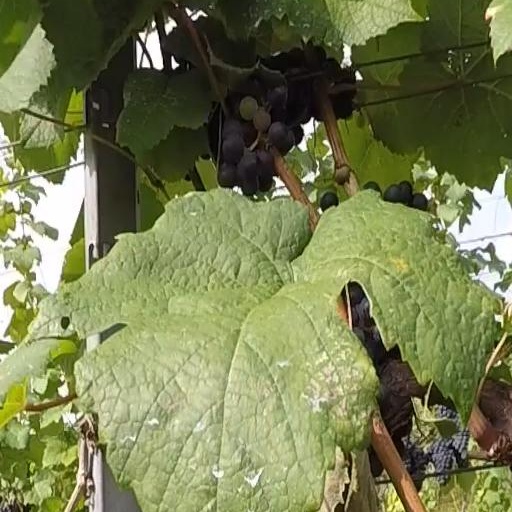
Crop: grape